FEAR (militia group)

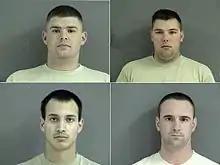
FEAR's leaders, clockwise from top-left: Michael Burnett, Anthony Peden, Christopher Salmon, Isaac Aguigui

In August 2012, Burnett agreed to plead guilty to a lesser charge of manslaughter in exchange for testifying against Salmon, Peden, and Aguigui.